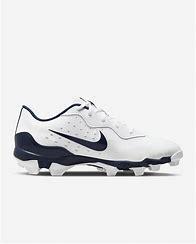
Brand: Nike
Model: Alpha Huarache 4 Keystone